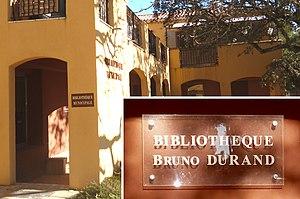
Bibliothèque municipale de Saint-Marc-Jaumegarde
Bruno Durand, né le 28 mai 1890 à Aix-en-Provence et mort le 8 novembre 1975 à Saint-Marc-Jaumegarde, est un poète provençal d'expression occitane et un félibre, qui fut également archiviste, bibliothécaire, historien et linguiste.